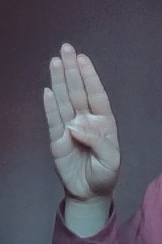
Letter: kaaf